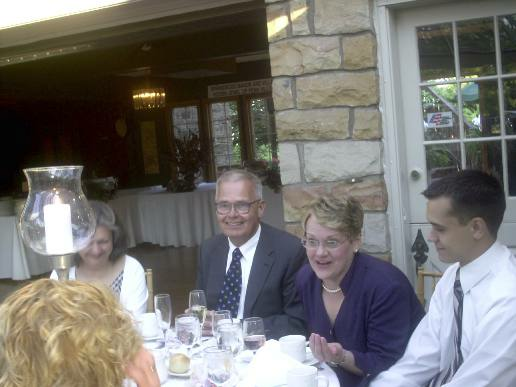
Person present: Yes